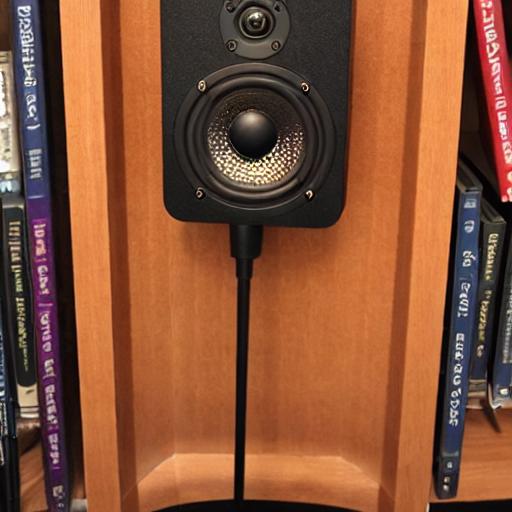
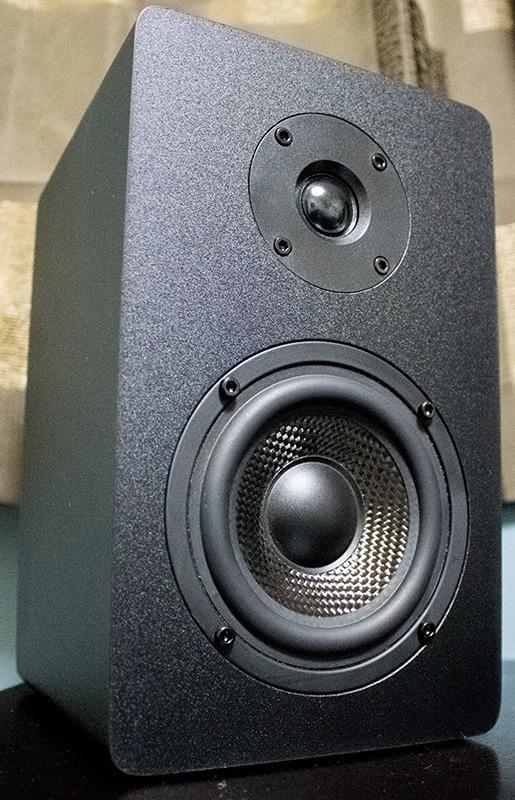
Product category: speaker
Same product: no